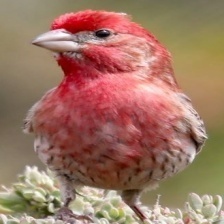
Species: HOUSE FINCH
Scientific name: HAEMORHOUS MEXICANUS
ImageNet parent category: house_finch